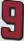
Number: 9